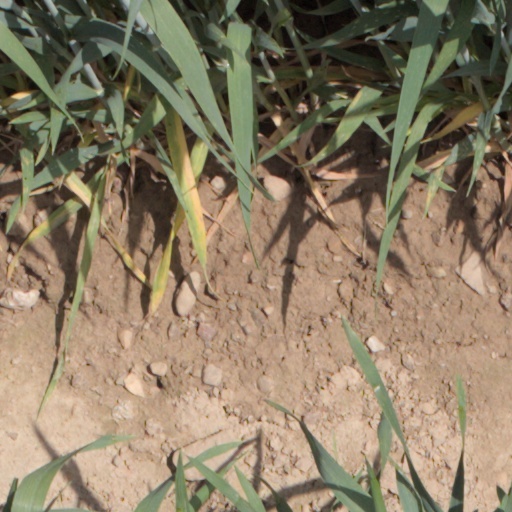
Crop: wheat